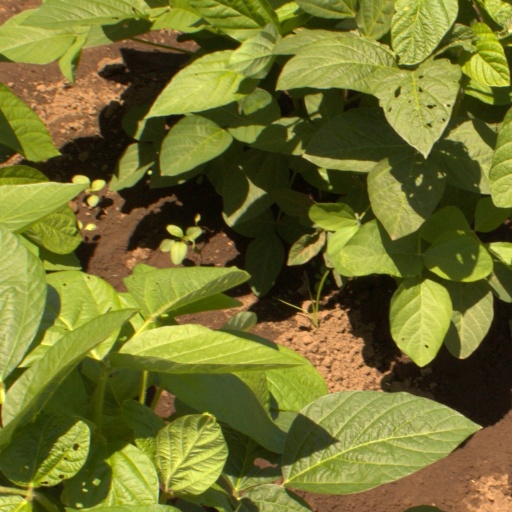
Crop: soybean